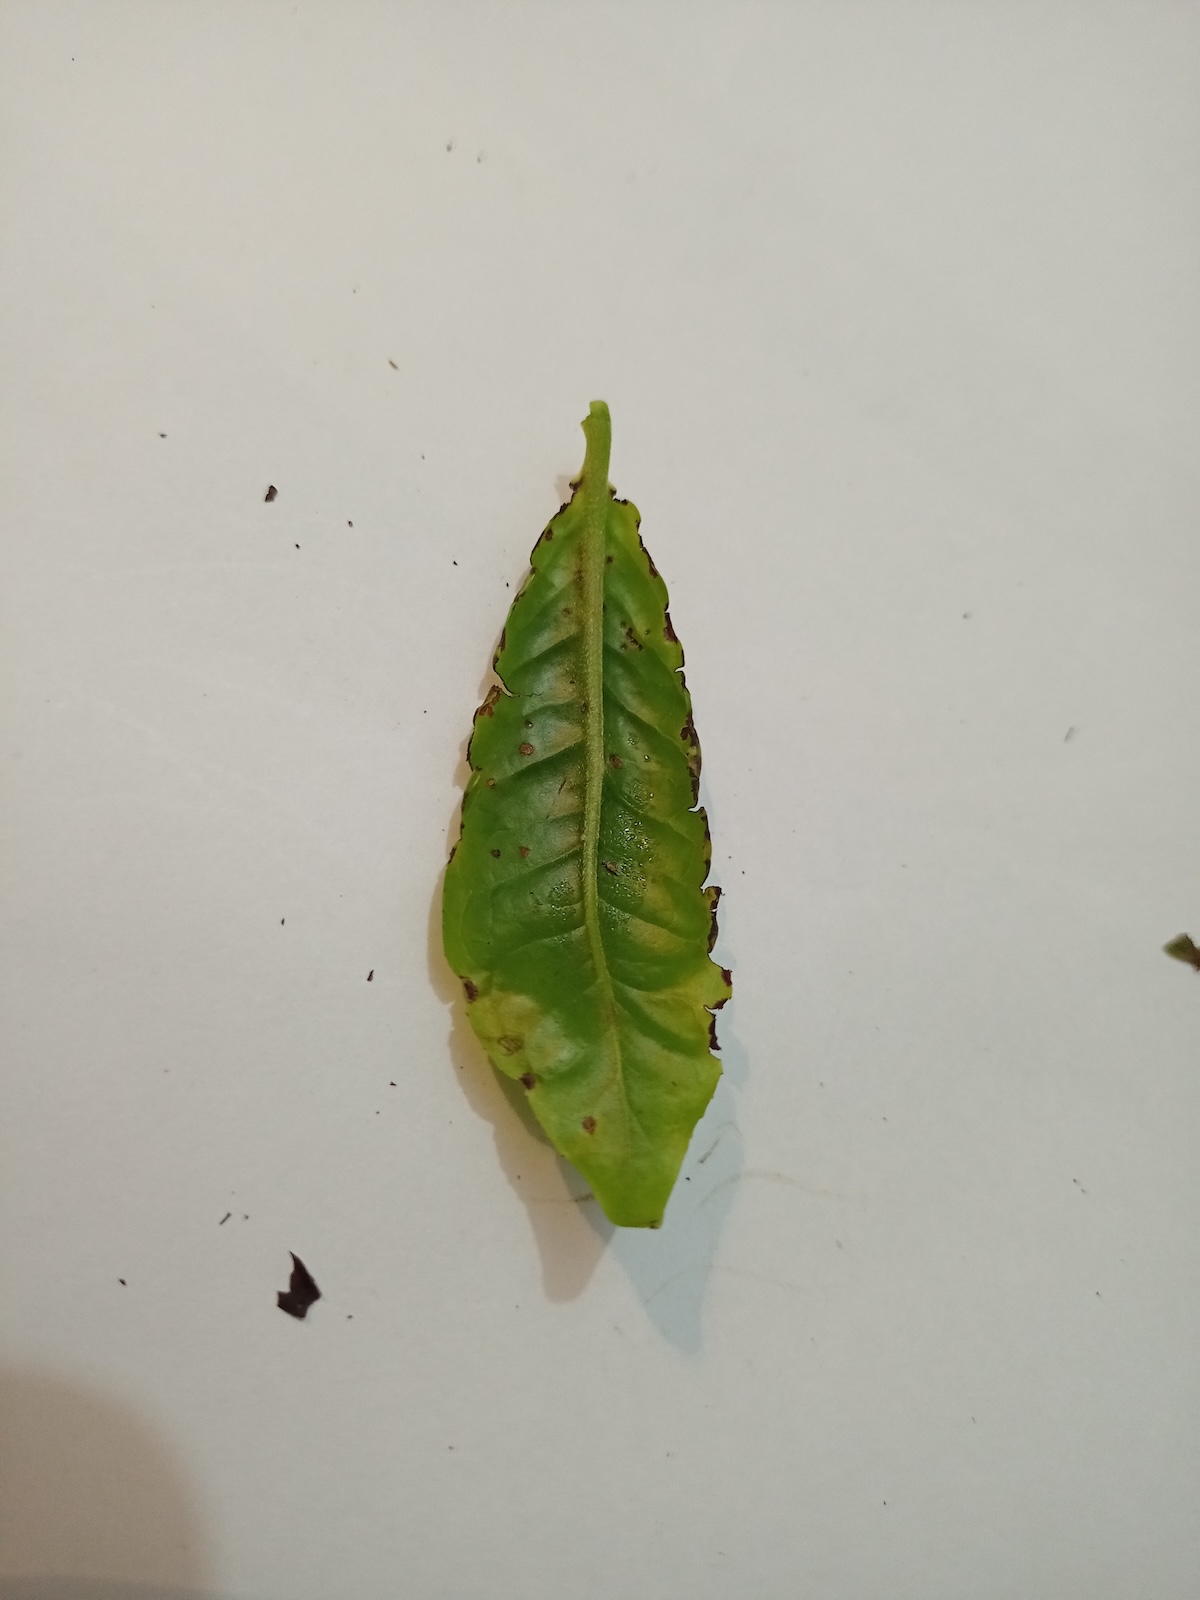
Label: Helopeltis